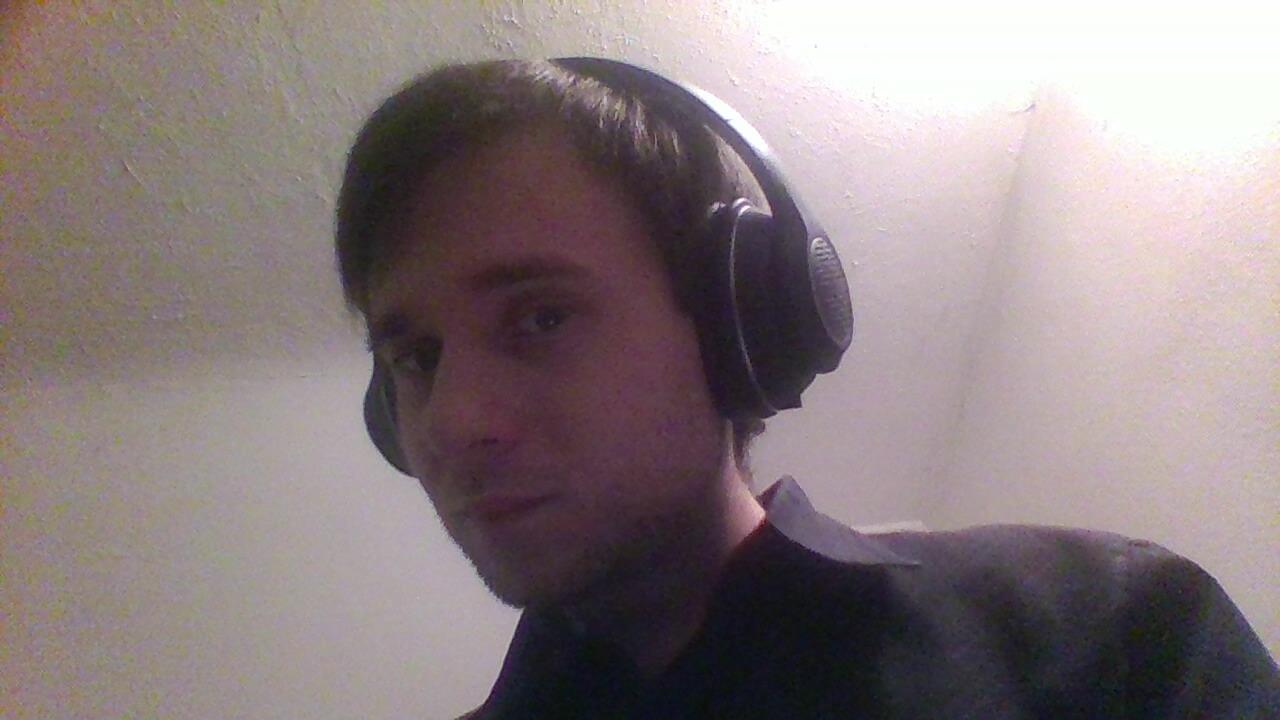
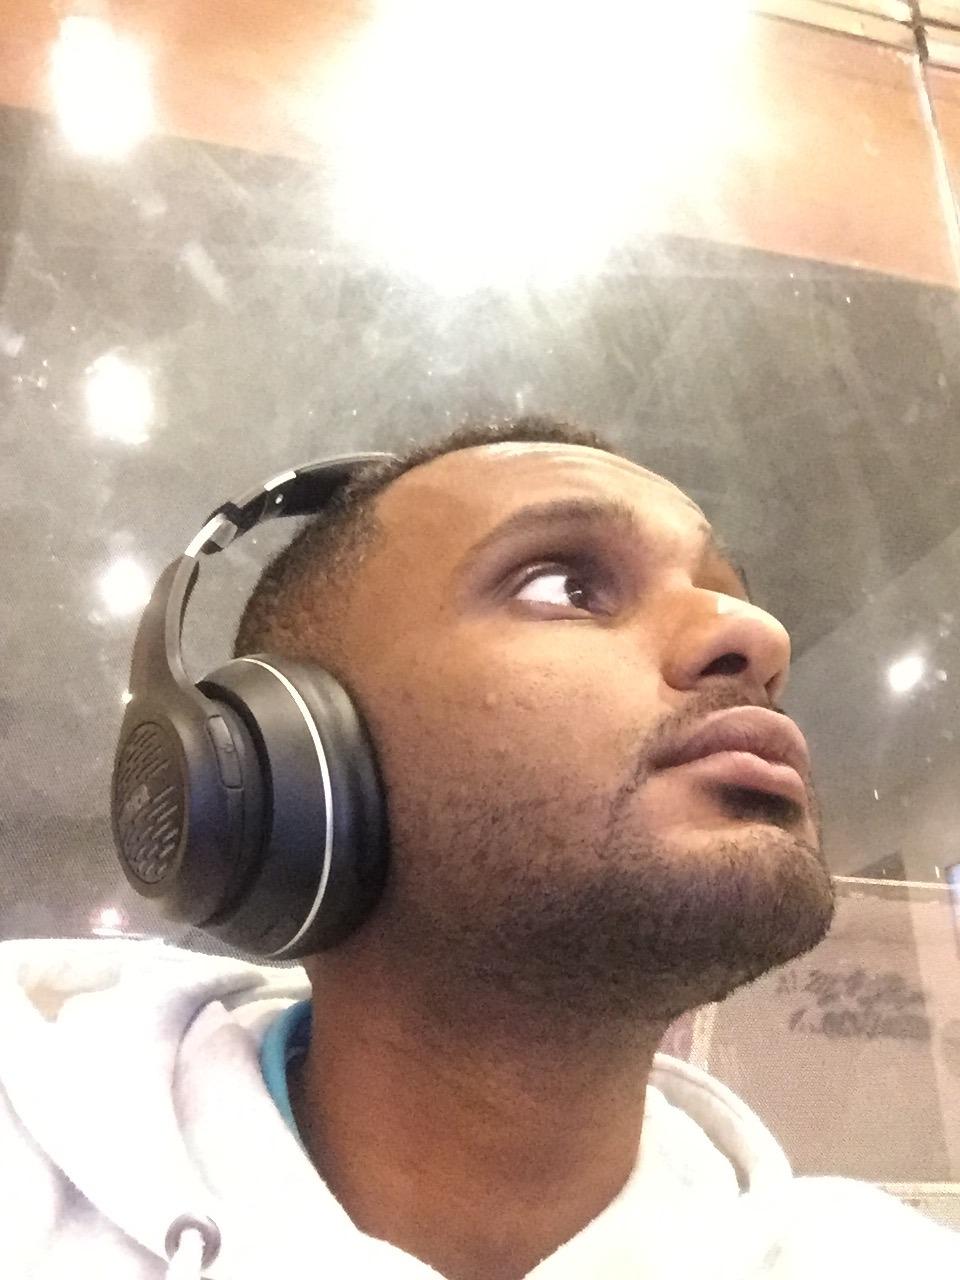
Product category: headphones
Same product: yes